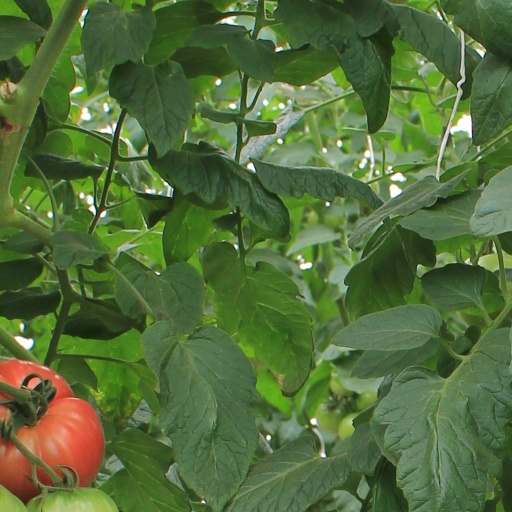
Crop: tomato